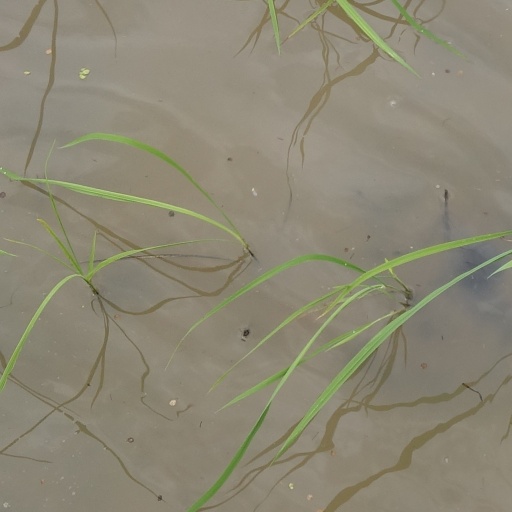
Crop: rice